January 6 United States Capitol attack

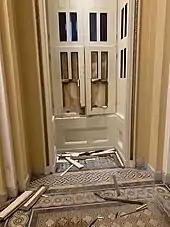
A photo taken from the inside of the Capitol building. Windows are broken, along with their wooden frames. They are boarded up.

Ashli Babbitt, a 35-year-old Air Force veteran, was fatally shot in the upper chest by Lt. Michael Leroy Byrd while attempting to climb through the shattered window of a barricaded door.